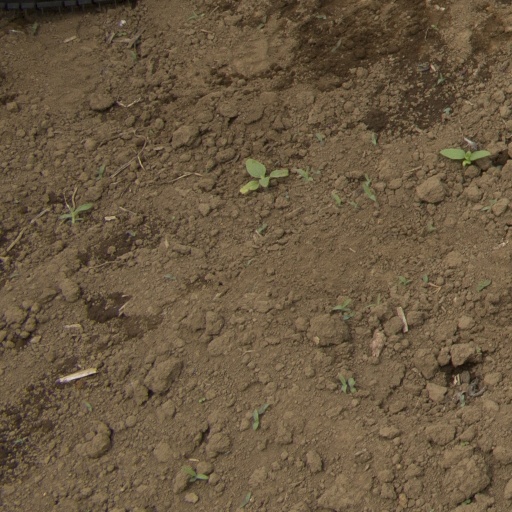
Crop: Jerusalem artichoke